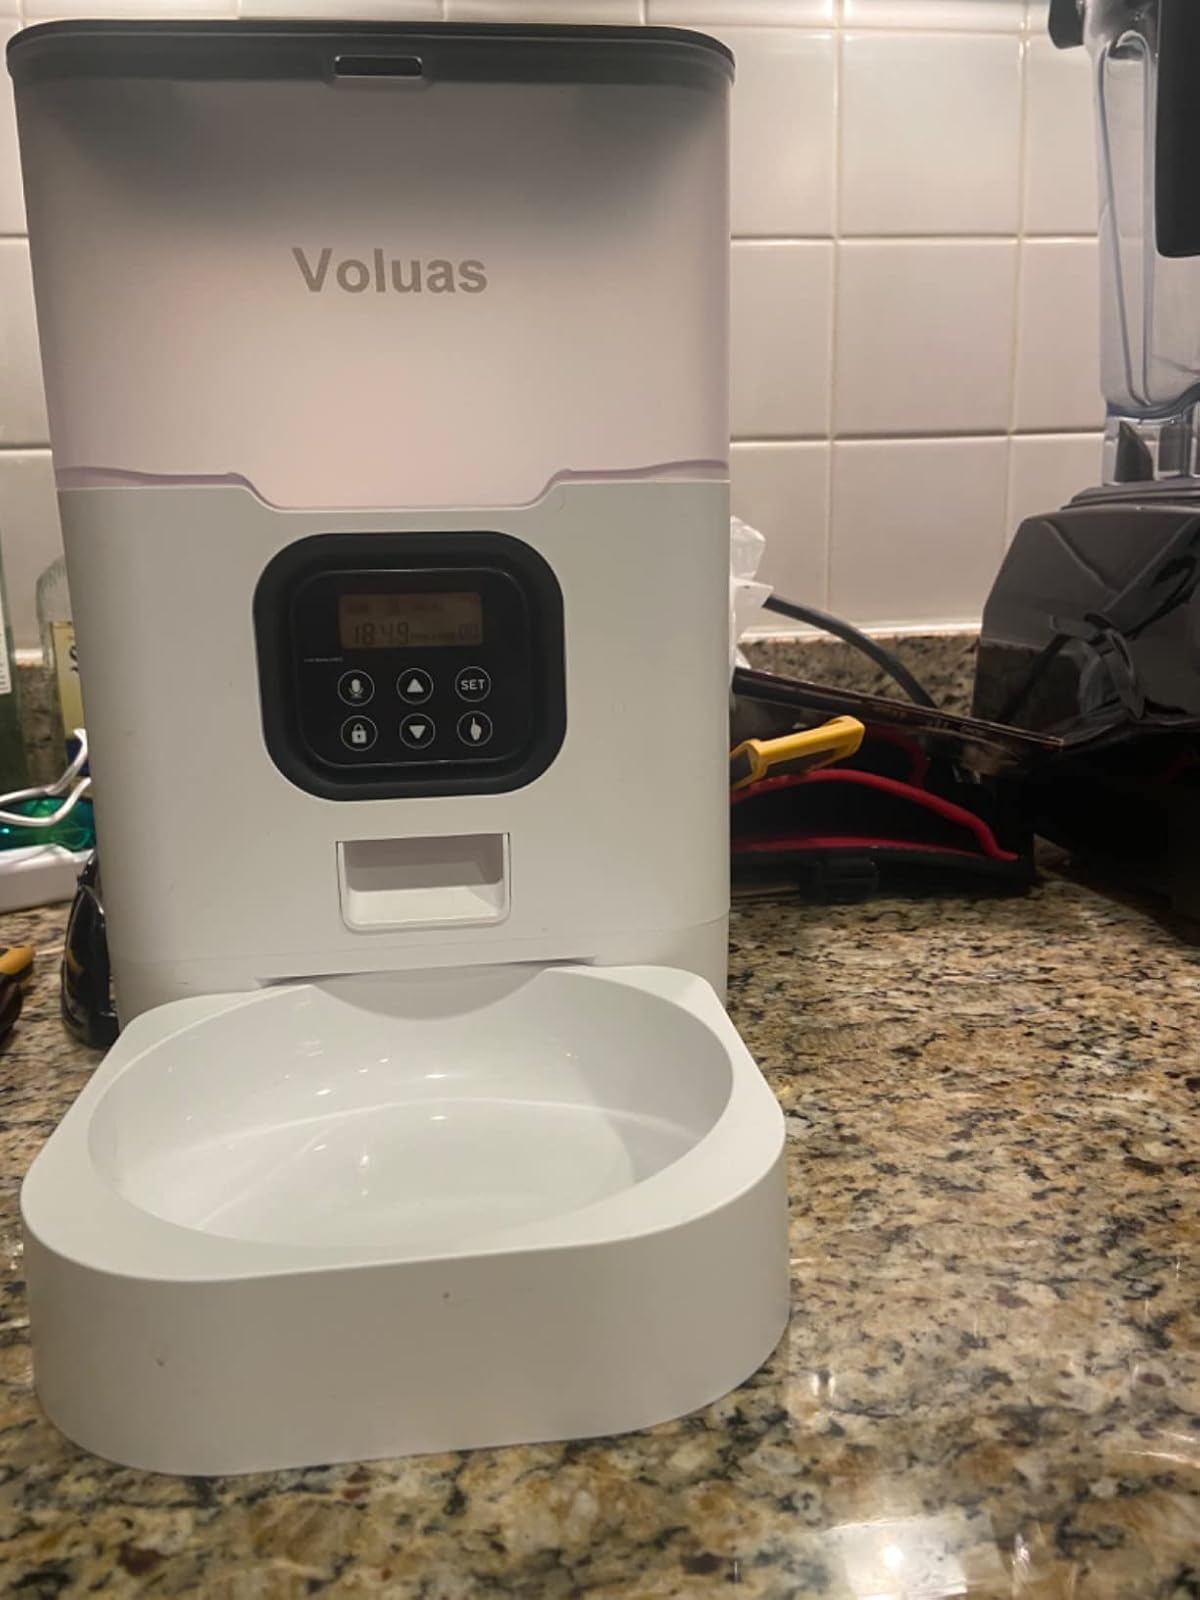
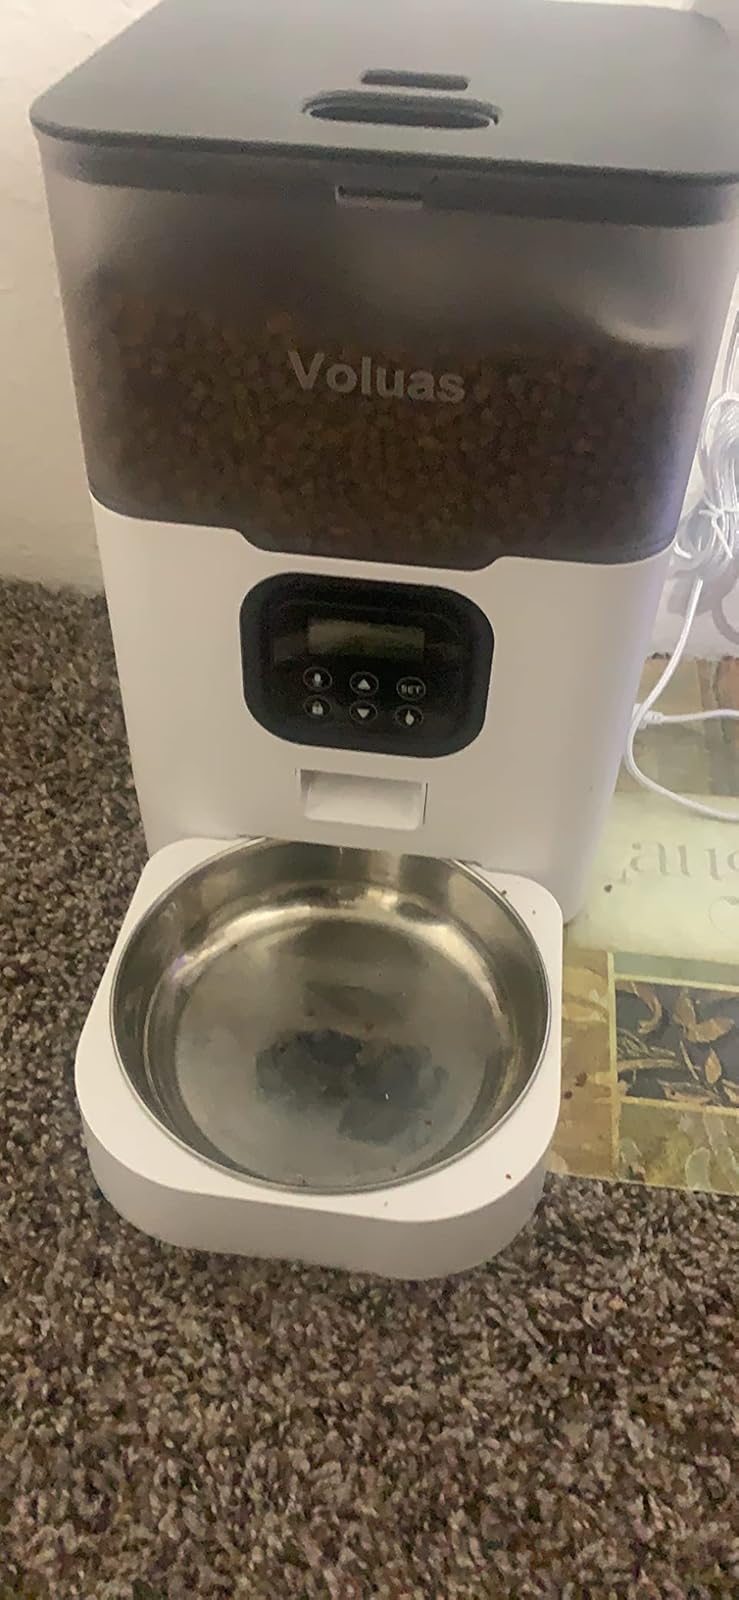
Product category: items_feeder
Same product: yes